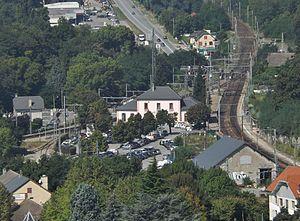
Vue aérienne de la gare ferroviaire de Montmélian. Dans cette gare, les lignes venant de Grenoble (à gauche) et des Alpes savoyardes (à droite) se rejoignent pour continuer jusqu'à Chambéry à 15 km de là, en Savoie.
Montmélian est une commune française située dans le département de la Savoie, en région Auvergne-Rhône-Alpes.
La gare de Montmélian est une gare ferroviaire française des lignes de Culoz à Modane et de Grenoble à Montmélian. Elle est située sur le territoire de la commune de Montmélian, dans le département de la Savoie, en région Auvergne-Rhône-Alpes.